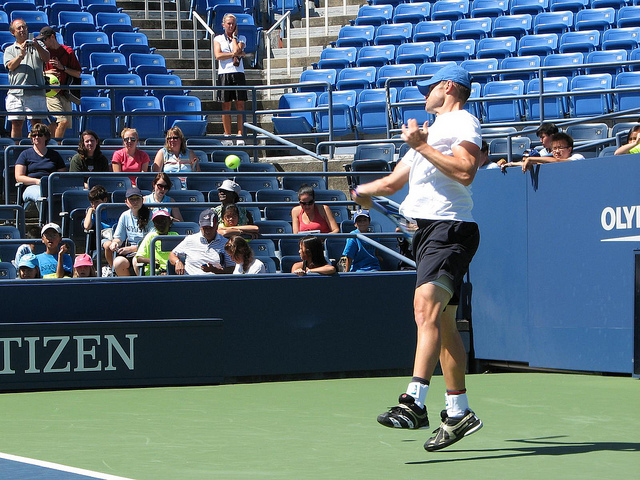
một nam vận động viên tennis đang chuẩn bị để đánh bóng